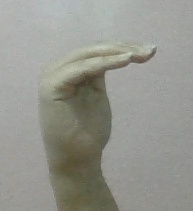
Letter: haa